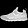
Label: Sneaker